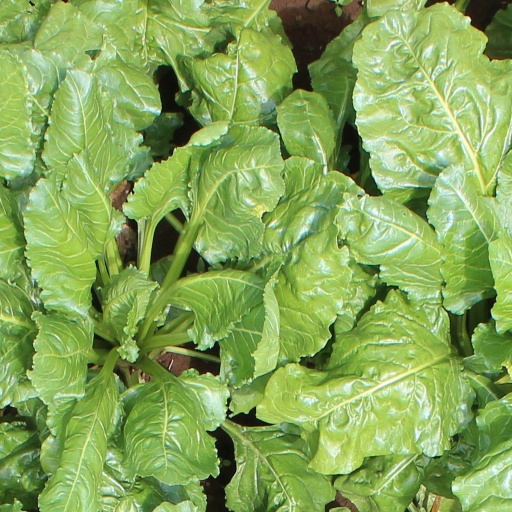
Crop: sugar beet